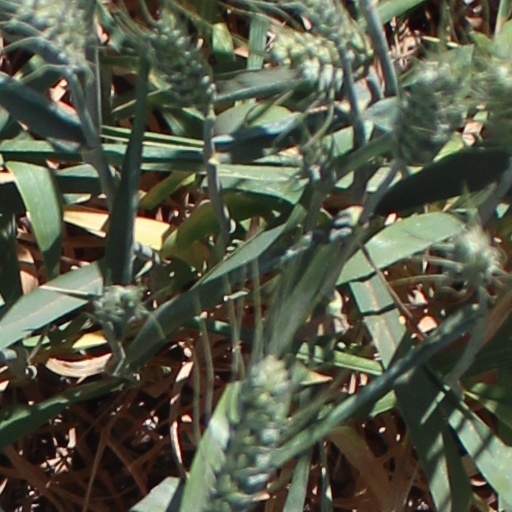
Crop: wheat